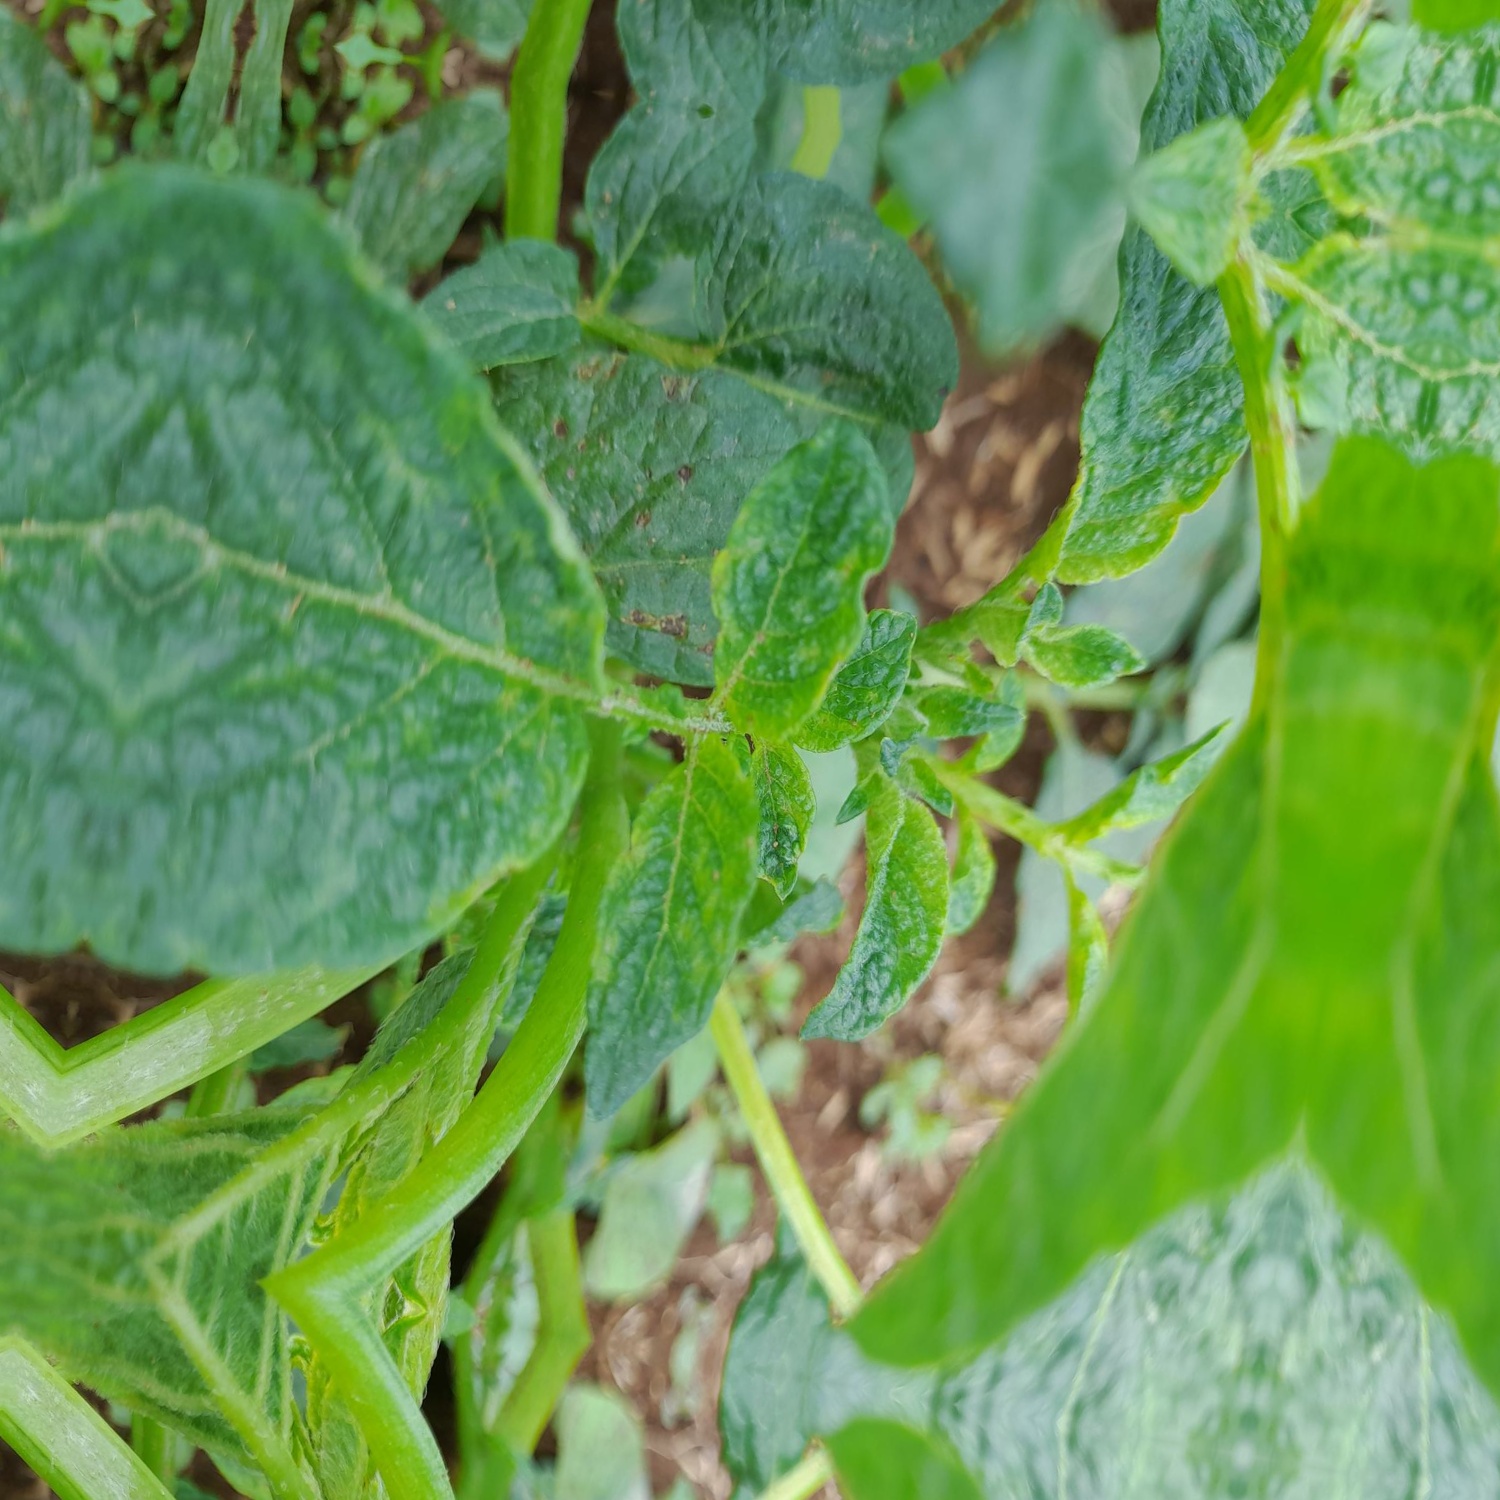
Etiqueta: Virus